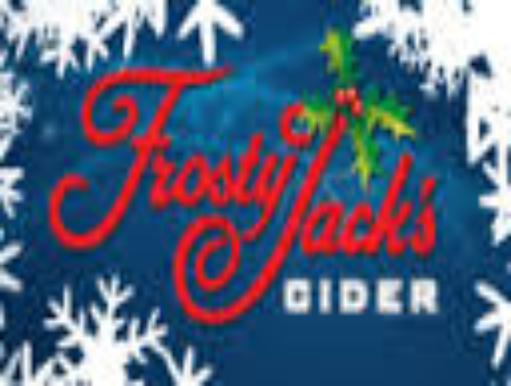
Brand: Frosty Jack Cider
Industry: Food